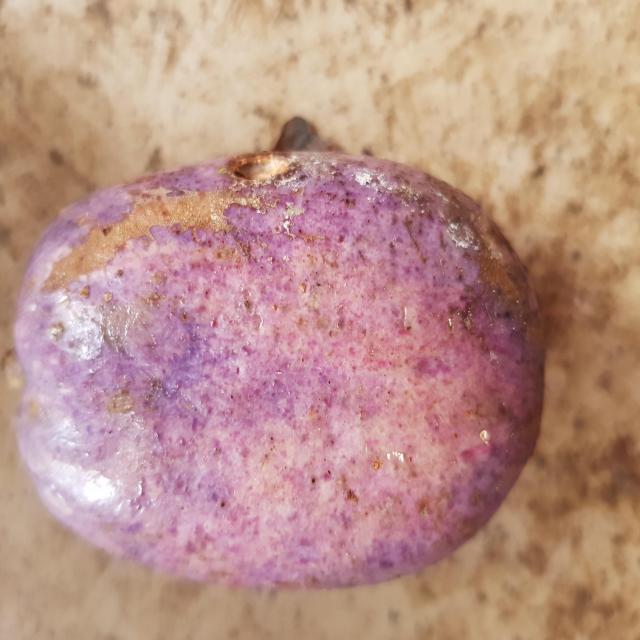
Plum grade: unripe